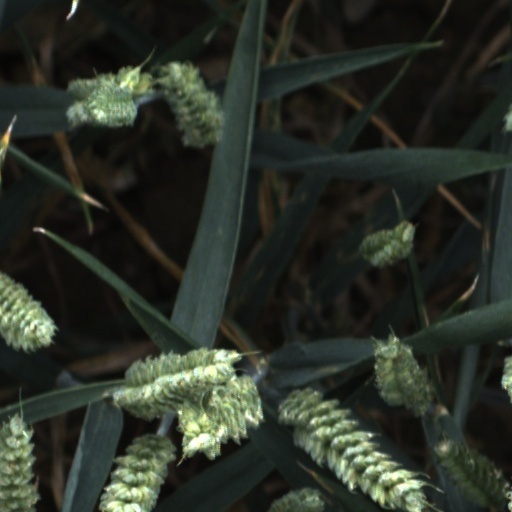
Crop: wheat